32nd Budapest Guard and Ceremonial Regiment

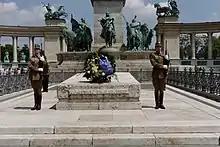
The guard at the Tomb of the Unknown Soldier

It was the Hungarian People's Army's 7015th Ceremonial Regiment (Hungarian: Magyar Néphadsereg 7015 Dísz -és őrezred), being at the time the official honor guard and escort of the leadership of the Hungarian People's Republic. The regiment took the name of the 32nd Budapest Guard Regiment on 15 May 1991 by order of Hungarian Minister of Defence Lajos Für. On 1 October 2000, the regiment was named the 32nd Budapest Guard and Ornament. As of 1 January 2002, as part of the force reform, the organizational structure of the regiment changed. A support battalion was formed from the two independent centuries and divisions from the logistics headquarters.